Homestead Town Hall

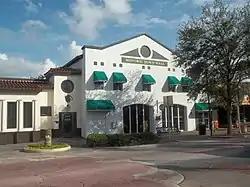

The Homestead Town Hall, also known as the Redlands District Chamber of Commerce, is the original town hall for the Town of Homestead, built in 1917 Homestead, Florida. It is located at 41 North Krome Avenue. On November 7, 1997, it was added to the U.S. National Register of Historic Places.